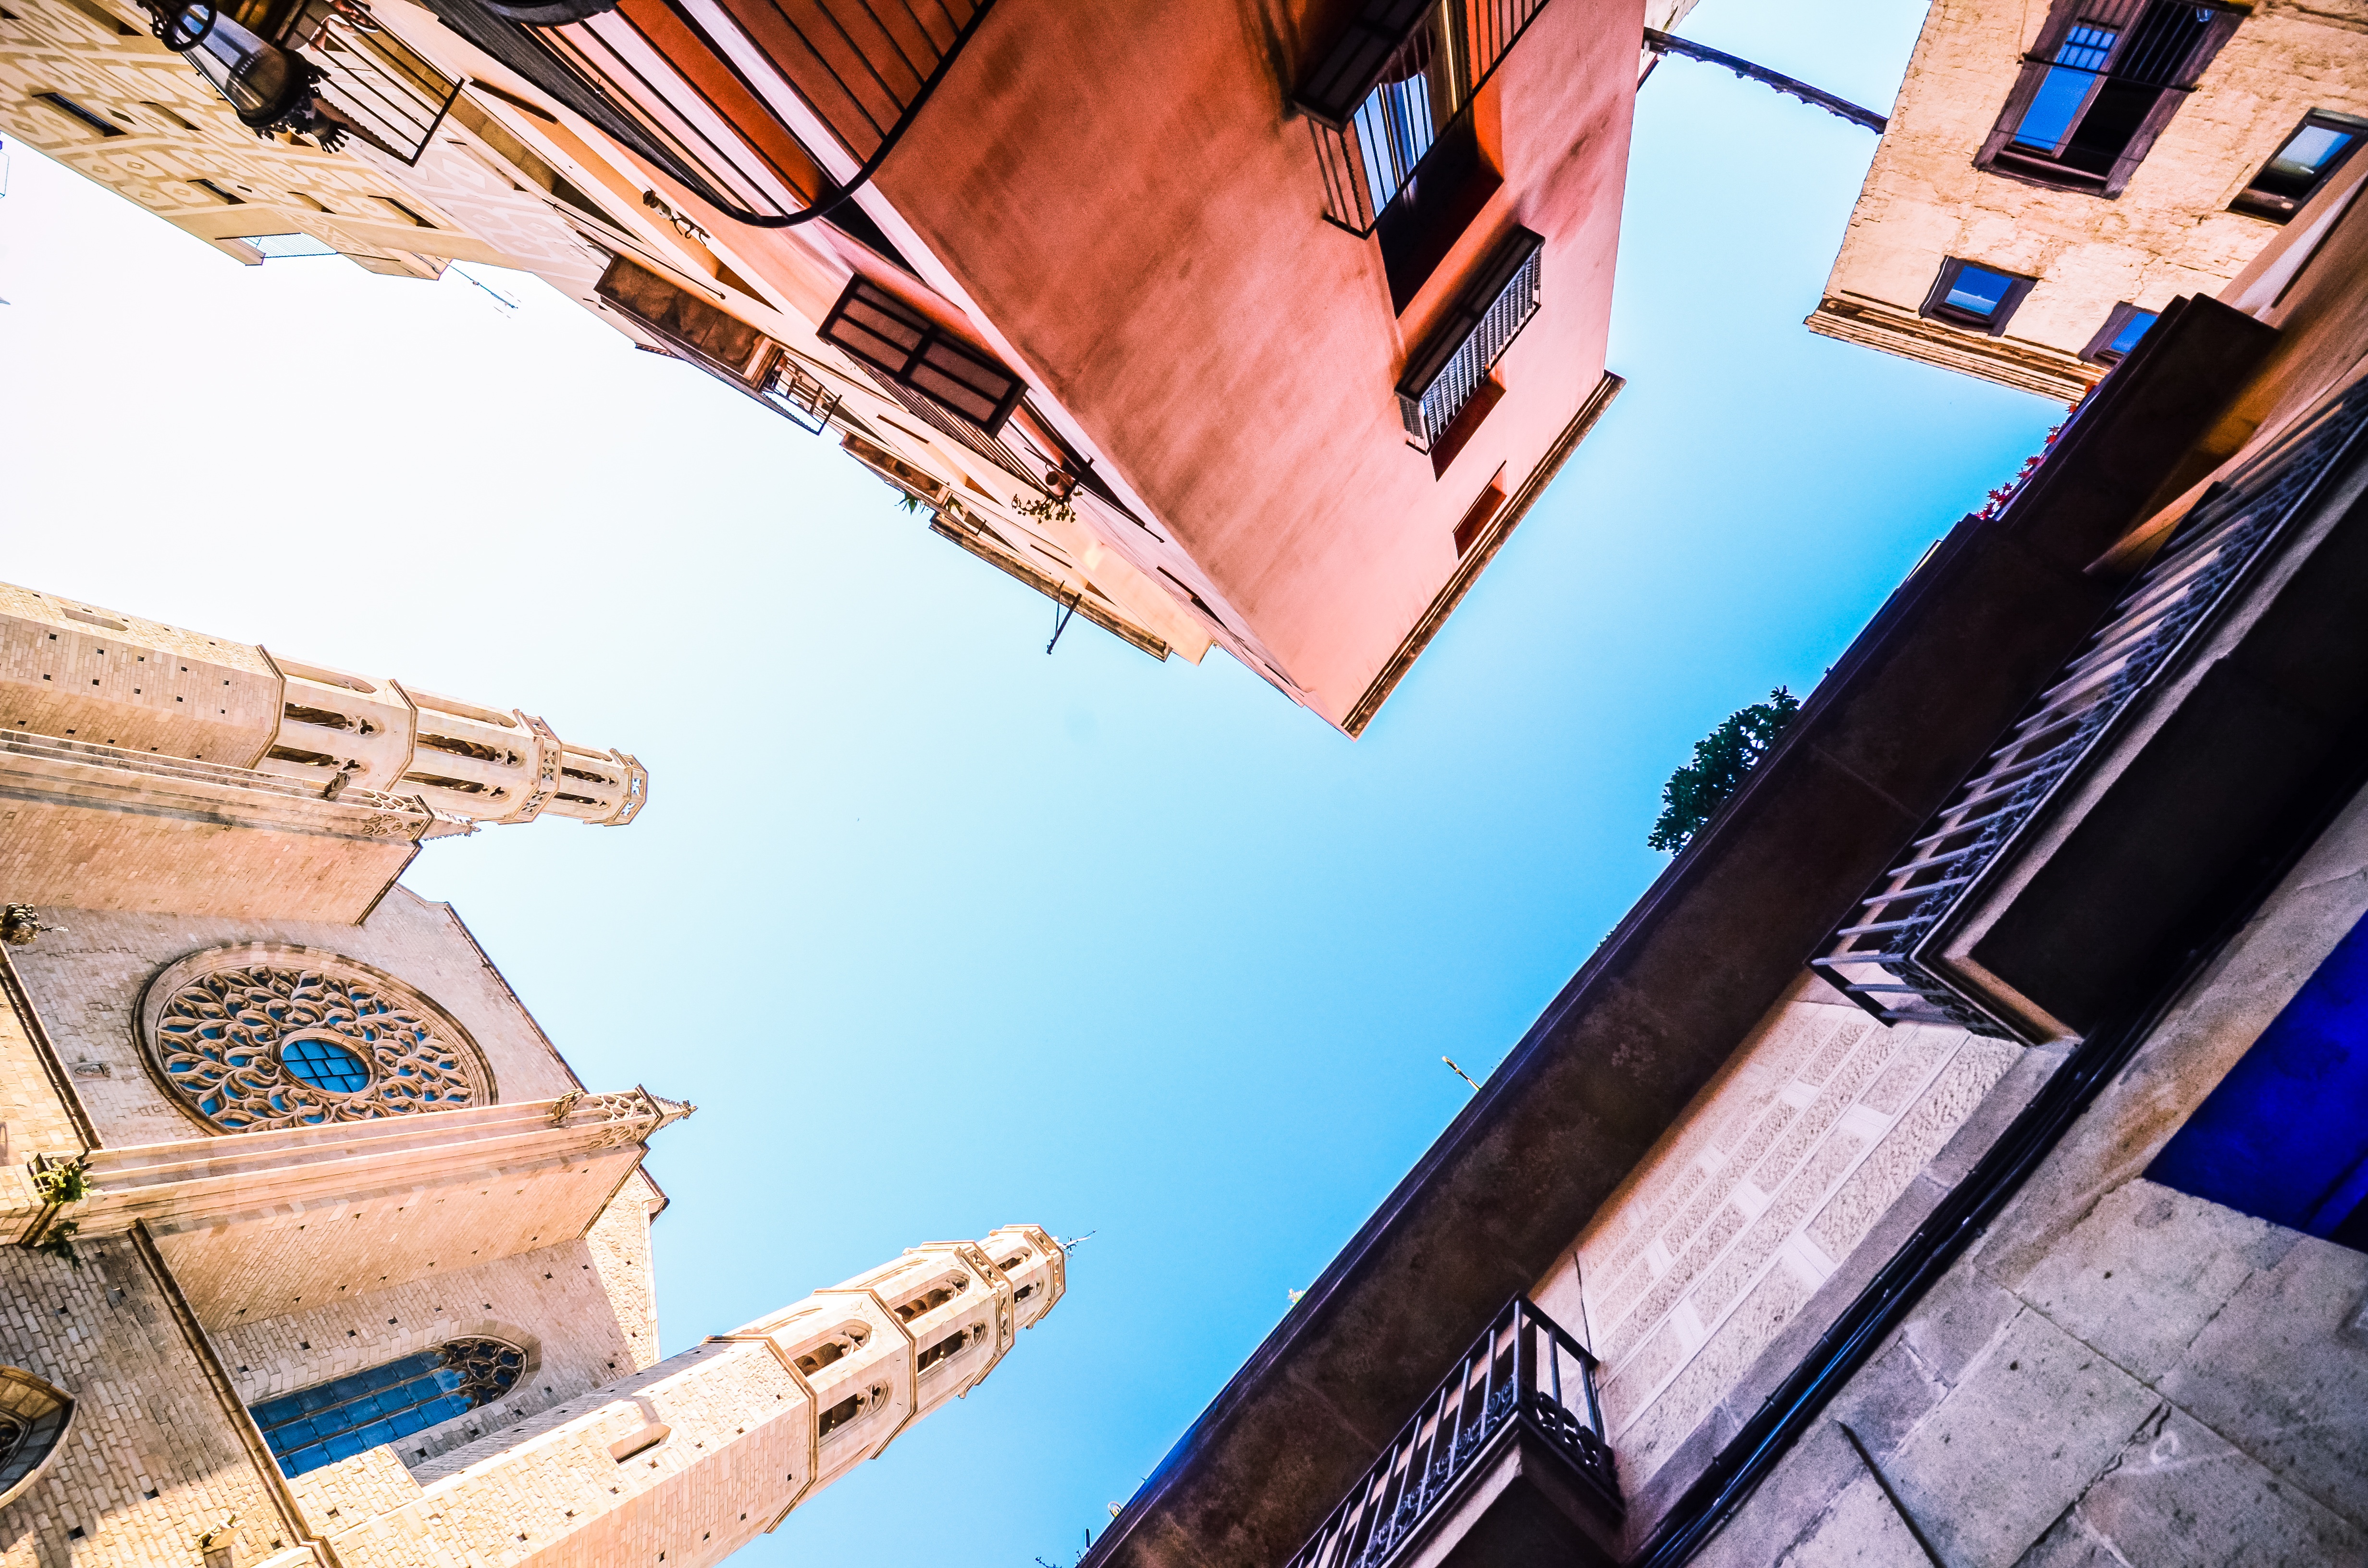
architecture, sky, wood, house, window, roof, building, city, wall, color, blue, church, barcelona, design, temple